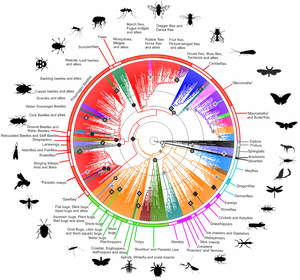
Cette page a pour objet de présenter un arbre phylogénétique des Insecta, c'est-à-dire un cladogramme mettant en lumière les relations de parenté existant entre leurs différents groupes, telles que les dernières analyses reconnues les proposent. Ce n'est qu'une possibilité, et les principaux débats qui subsistent au sein de la communauté scientifique sont brièvement présentés ci-dessous, avant la bibliographie.
Les Hexapodes constituent un sous-embranchement qui regroupe principalement les insectes et d'autres arthropodes à trois paires de pattes : les protoures, diploures et collemboles, considérés par les classifications plus anciennes comme des ordres de la classe des insectes, et qui constituent à eux trois la classe des Entognathes.
Les insectes sont une classe d'animaux invertébrés de l'embranchement des arthropodes et du sous-embranchement des hexapodes. Ils sont caractérisés par un corps segmenté en trois tagmes protégés par une cuticule formant un exosquelette composé de chitine et pourvu de trachées respiratoires.